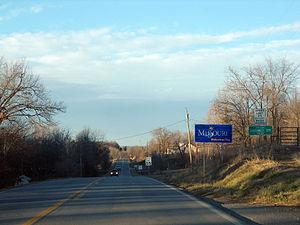
Southwest City est une ville située dans le comté de McDonald, dans l’État du Missouri, aux États-Unis. Lors du recensement de 2010, sa population s’élevait à 937 habitants.